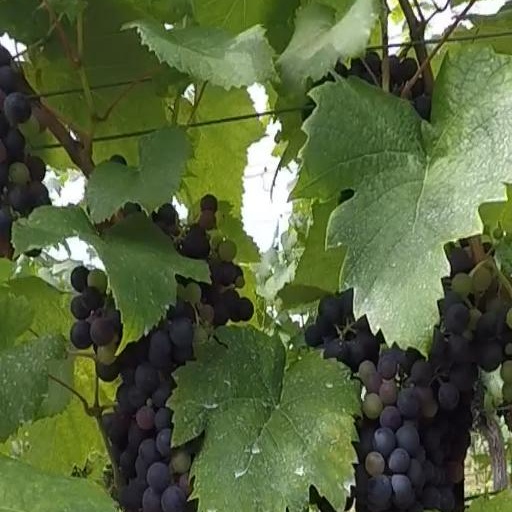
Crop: grape